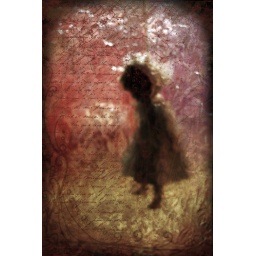
water drops burn upon the unsettled glass